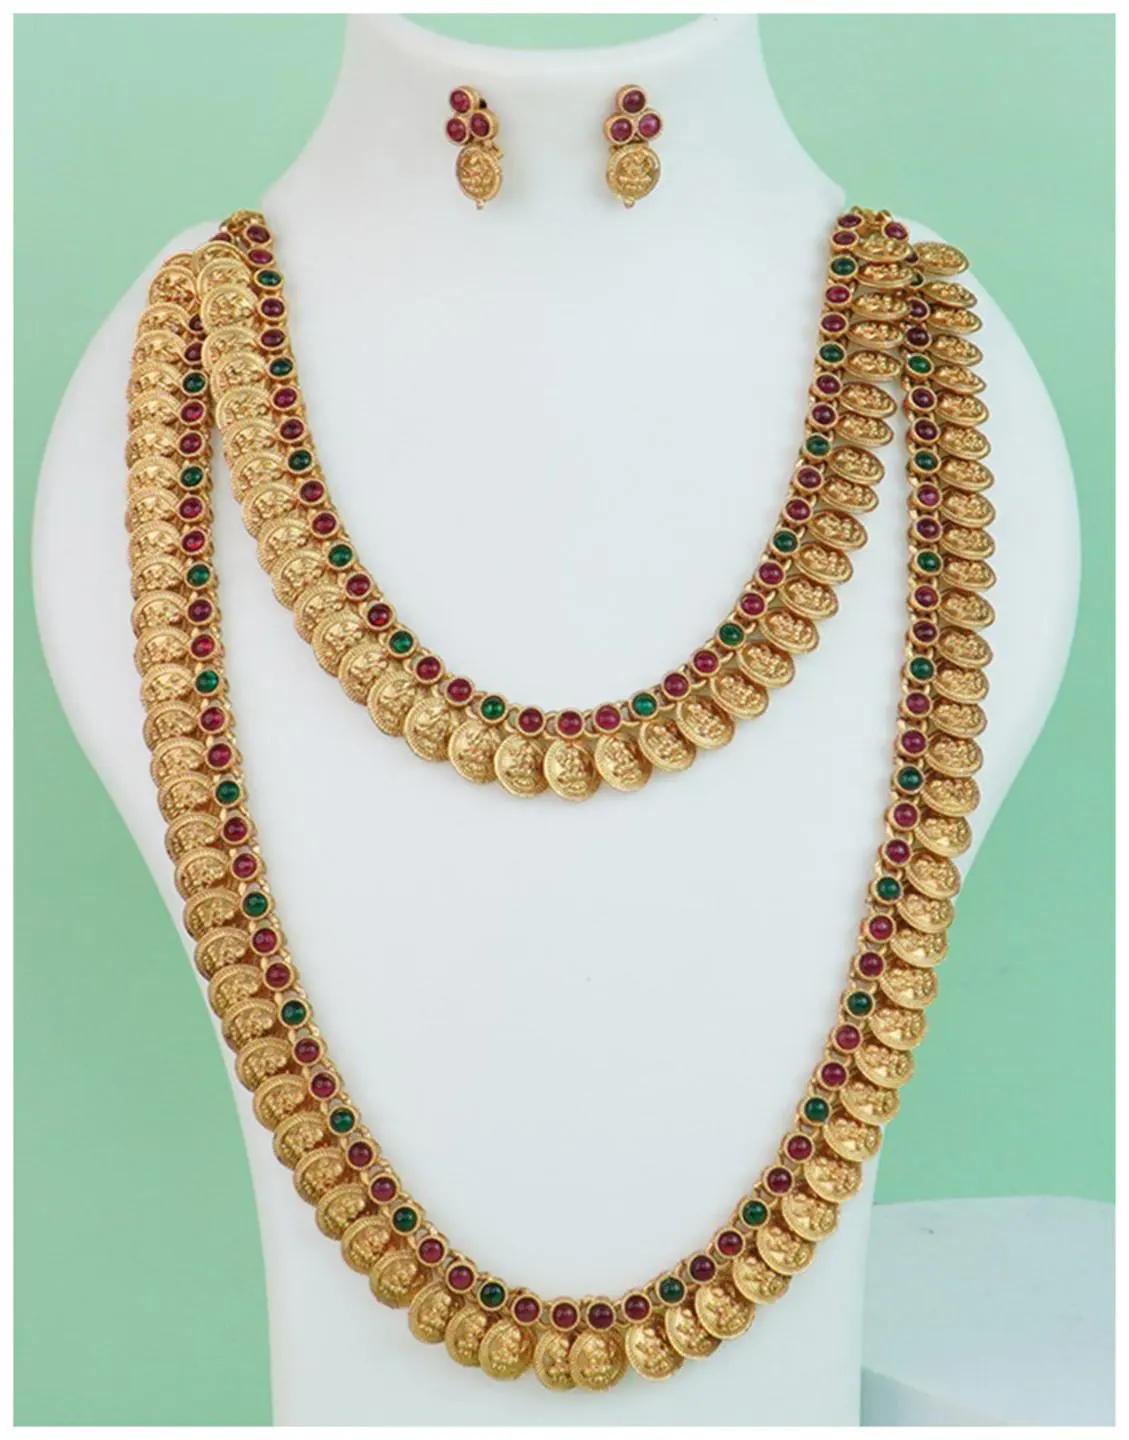
DC Device Combo Necklace Set For Women And Girls Incomplete
Type: Traditional Jewellery
Brand: DC DEVICE
Price: Rs. 749
 The Necklace is made from high quality material and designed with handpicked quality ensuring to not harm your skin and is also suitable for all type of skins. Necklace is a classic piece that never goes out of style. This solitaire necklace is a simple, shiny treat that you will wear forever. A perfect gift on the occasions like wedding, valentine’s day, birthdays etc Golden Treasure traditional gold plated long peacock necklace set for women is made of alloy women love jewellery; specially traditional jewellery adore a women. they wear it on different occasion.